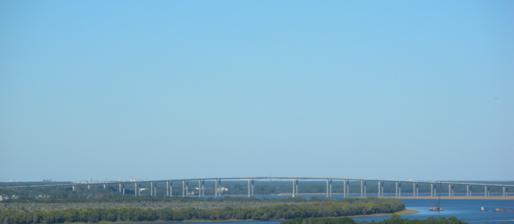
Building: James B. Edwards Bridge
Country: United States of America
Year built: 1989
Bridge in Charleston - Mount Pleasant, South Carolina Wando River Bridge James B. Edwards Bridge as seen from the Arthur Ravenel Bridge Coordinates 32°51′36″N 79°53′48″W / 32.8599°N 79.8966°W / 32.8599; -79.8966 Carries I-526 Crosses Wando River Locale Charleston - Mount Pleasant, South Carolina Official name James B. Edwards Bridge Maintained by South Carolina Department of Transportation Website wandobridge .com Characteristics Total length 7,900 feet Width Twin 44-foot (13 m) wide bridges History Construction cost $34 million Opened 1989 ; 36 years ago ( 1989 ) Statistics Daily traffic 45,300 Location The James B. Edwards Bridge , also referred to as the Wando River Bridge , is a pair of pre-cast post-tensioned concrete box girder bridges that span the Wando River between Mount Pleasant and Daniel Island on Interstate 526 (I-526) in South Carolina . The bridge was designed by Figg Bridge Engineers and is owned and maintained by the South Carolina Department of Transportation . The bridge is named for James B. Edwards , who was a governor of South Carolina , Secretary of Energy , and long-time president of the Medical University of South Carolina . Construction The bridge was constructed of pre-cast concrete segments using top-down construction.  Segments were transported along already completed spans and put in place from above.  This construction method was selected to reduce construction impacts on the marsh areas along the banks of the Wando River. The bridge is designed and built to accommodate six lanes of traffic with narrow shoulders, and has been used for four since opening. The construction contractor was T.L. James Associates of Louisiana. The bridge has a history of issues that arose during or from the construction. Allegations about the workmanship led to a year-long investigation which found no issues. The construction contract ended in countersuits with the SCDOT suing for delays and the contractor suing for design deficiencies. This resulted in a $4.9 million settlement paid to the contractor. Aluminum expansion joints installed on the bridge failed within four years, which required SCDOT to install replacements at a cost of $2 million. And the profile of the bridge deck would cause discomfort (vertical pitching of motorists). 2018 Post-tensioning failure A failure of post-tensioning cables, which are inside the box girder of the bridge, caused a closure of the westbound spans mid-day on May 14, 2018. Weekly inspections of the 92 cables inside the bridge had been occurring since a repair project in 2016. On Sunday May 20, 2018 the eastbound lanes were altered to allow two-way traffic while repairs to the westbound side take place. The westbound span reopened to traffic on June 2, 2018. A 2800-page November 28, 2018 engineering report provided fourteen recommendations which will be implemented to ensure the bridge meets its design life of 75 years. The recommendations include the installation of redundant post-tensioning cables. References